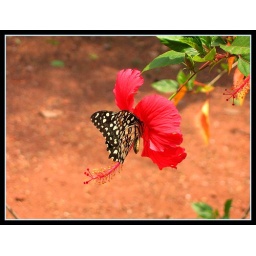
Caught this butterfly on the hibiscus flower in my uncle's home in Kerala. Used the Macro mode for the closeup !!